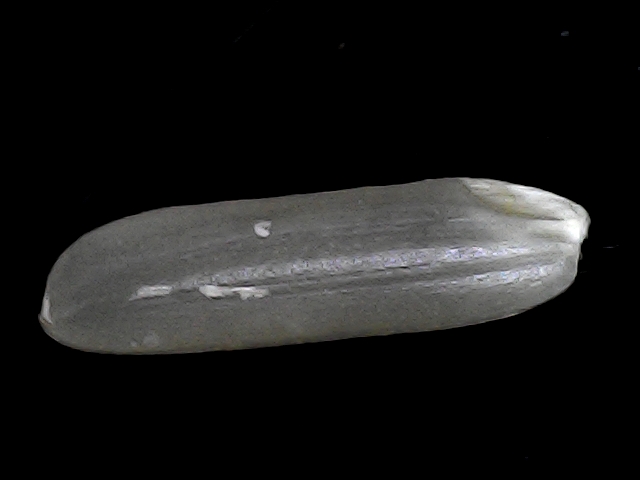
Rice variety: BRRI102